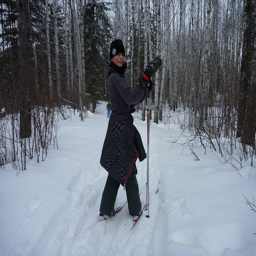
A young lady dressed for winter, wearing skis, standing at the edge of the woods.
A woman standing in the snow on a pair of skis.
A skier poses for a picture along a ski trail in a forest.
A man cross country skiing through the woods.
A woman on skis with a tripod taking pictures in the forest